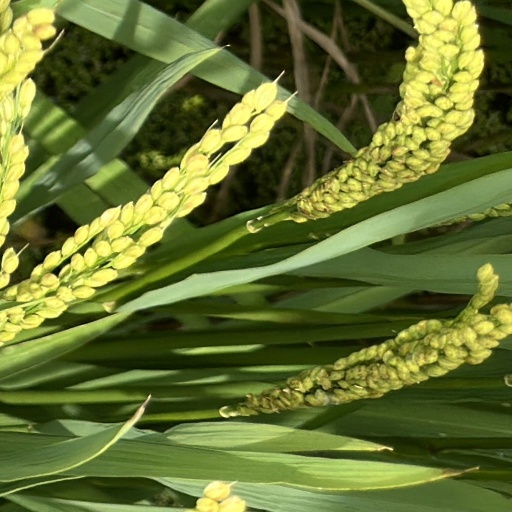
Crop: rice